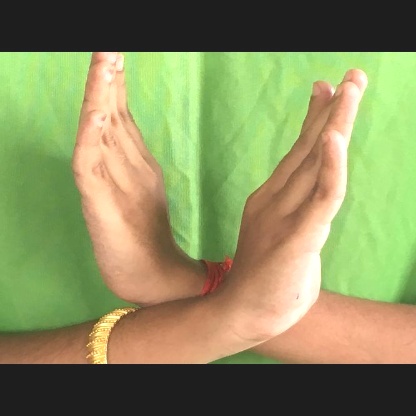
Mudra: Swastikam